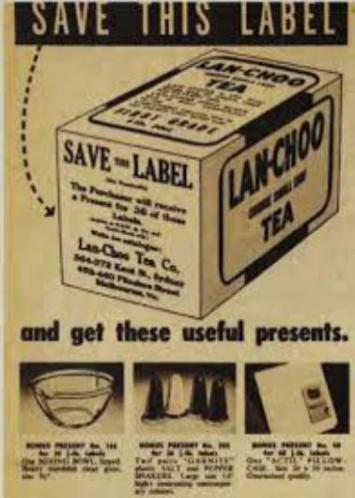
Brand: lan-choo
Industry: Food